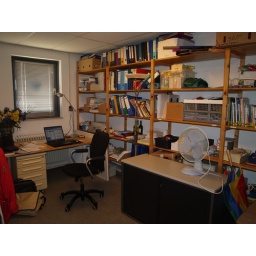
The backoffice librarian in the Netherlands has often a real backoffice desk :) This is the backoffice librarian desk in the library in Hasselt.